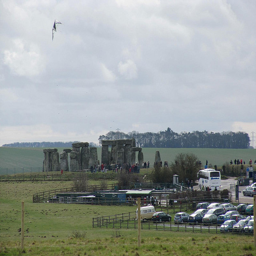
A kite flying over a lush green field next to a parking lot.
A parking lot next to an old rock structure.
A view of Stonehenge including the parking area full of vehicles.
A picture of stone henge  with the parking lot in the foreground.
A green field is shown with the rock mystery.